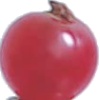
Label: Redcurrant 1